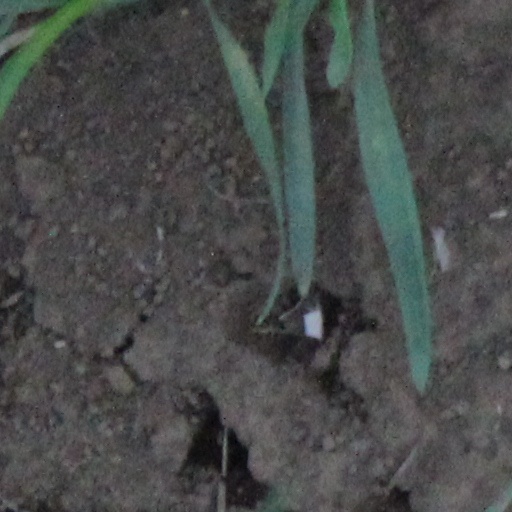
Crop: wheat